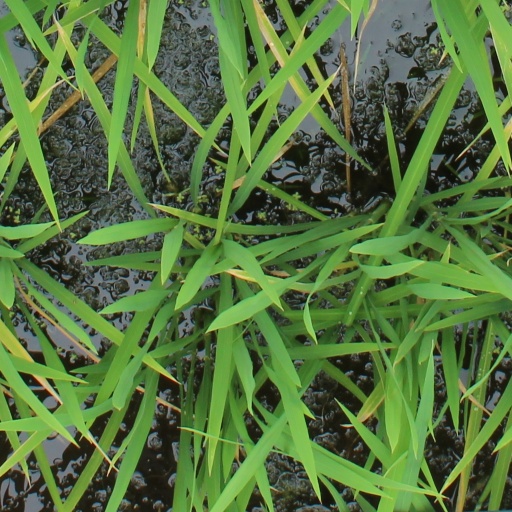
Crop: rice